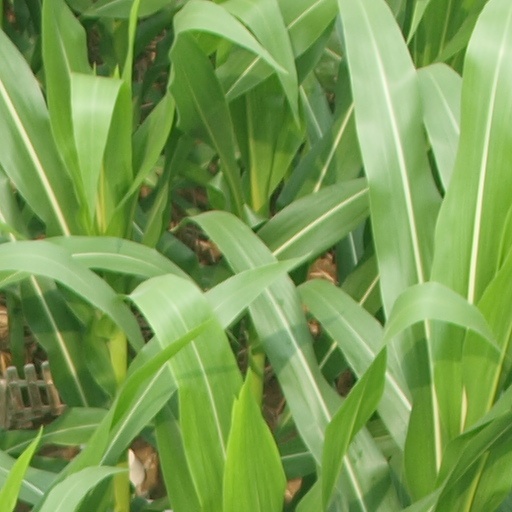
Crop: maize; corn